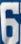
Number: 6